Rage (2016 film)

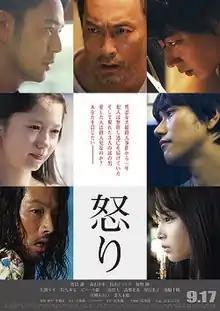
Poster

is a Japanese suspense mystery drama film directed by Lee Sang-il, based on Shuichi Yoshida's mystery novel of the same name. It was released in Japan on September 17, 2016.